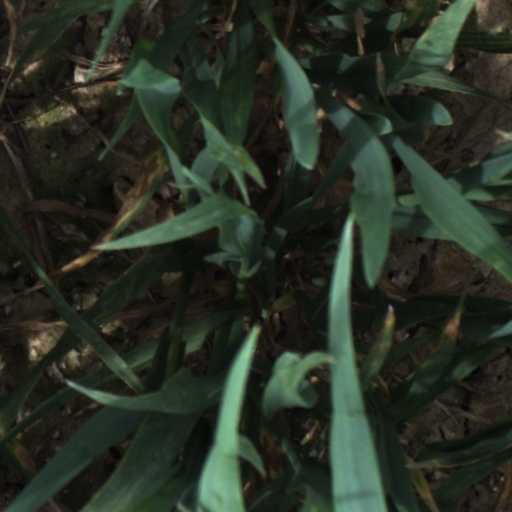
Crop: wheat